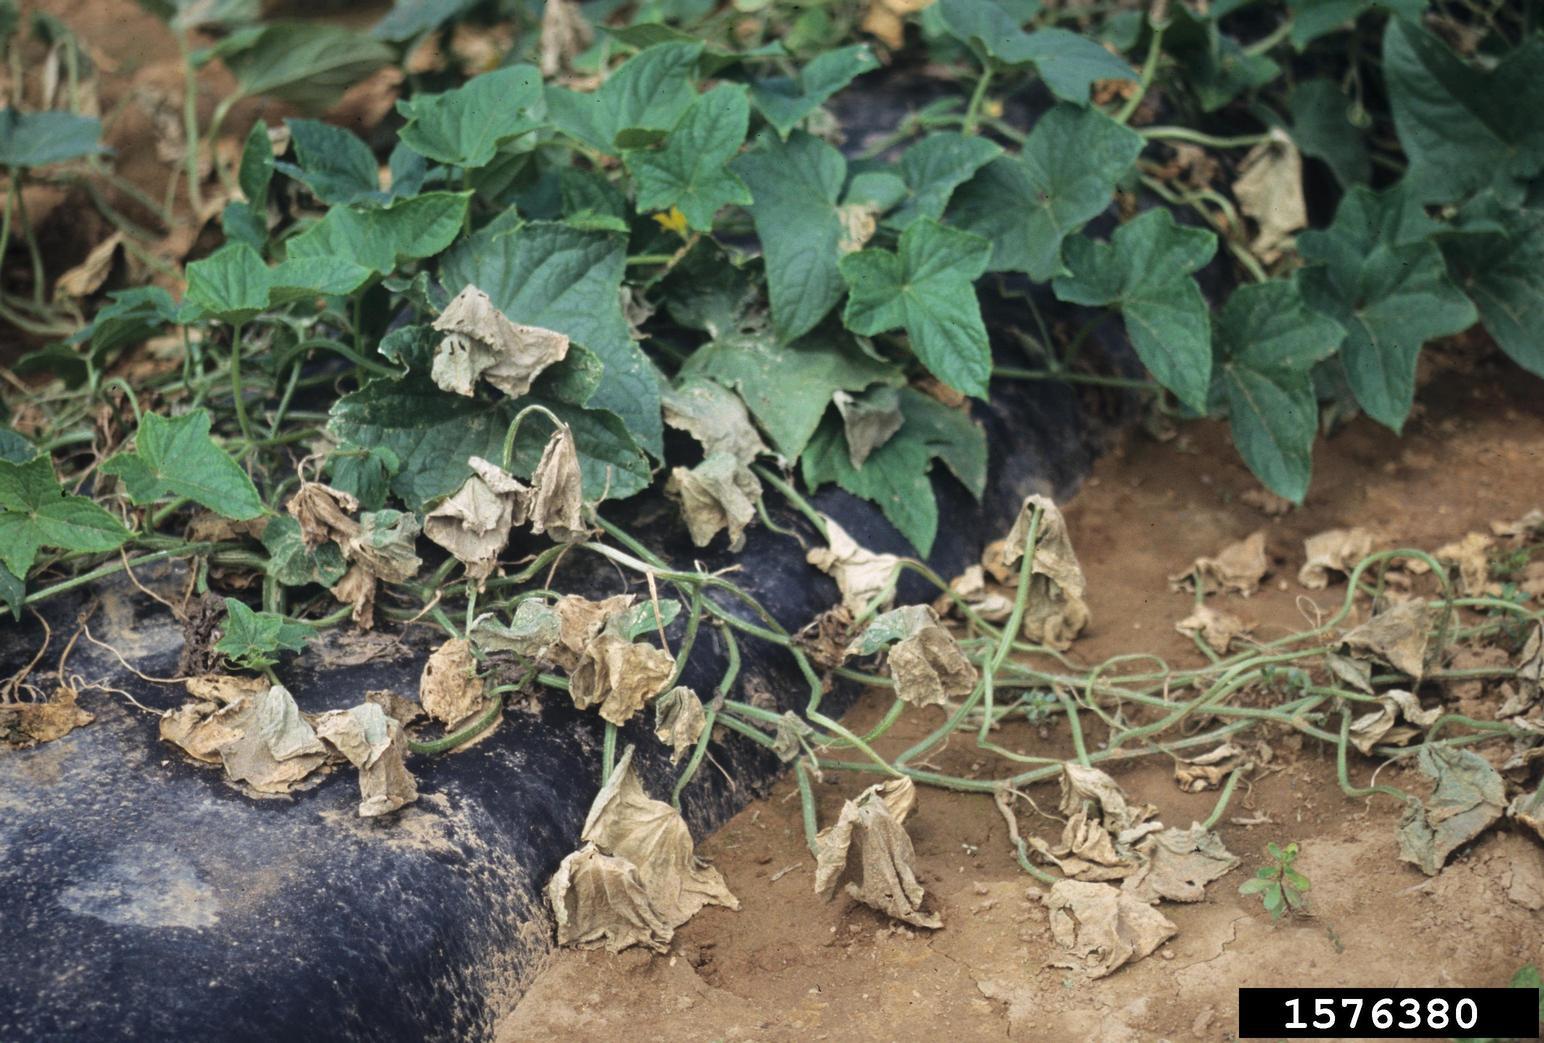
Plant: Zucchini
Disease: zucchini bacterial wilt